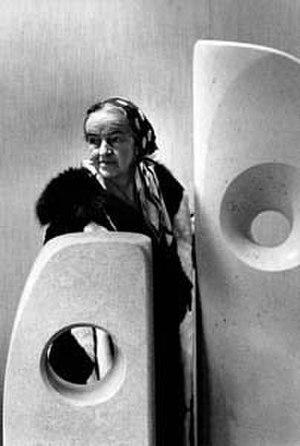
Barbara Hepworth
Barbara Hepworth est une sculptrice et artiste peintre britannique née le 10 janvier 1903 à Wakefield et morte le 20 mai 1975 à Saint Ives.